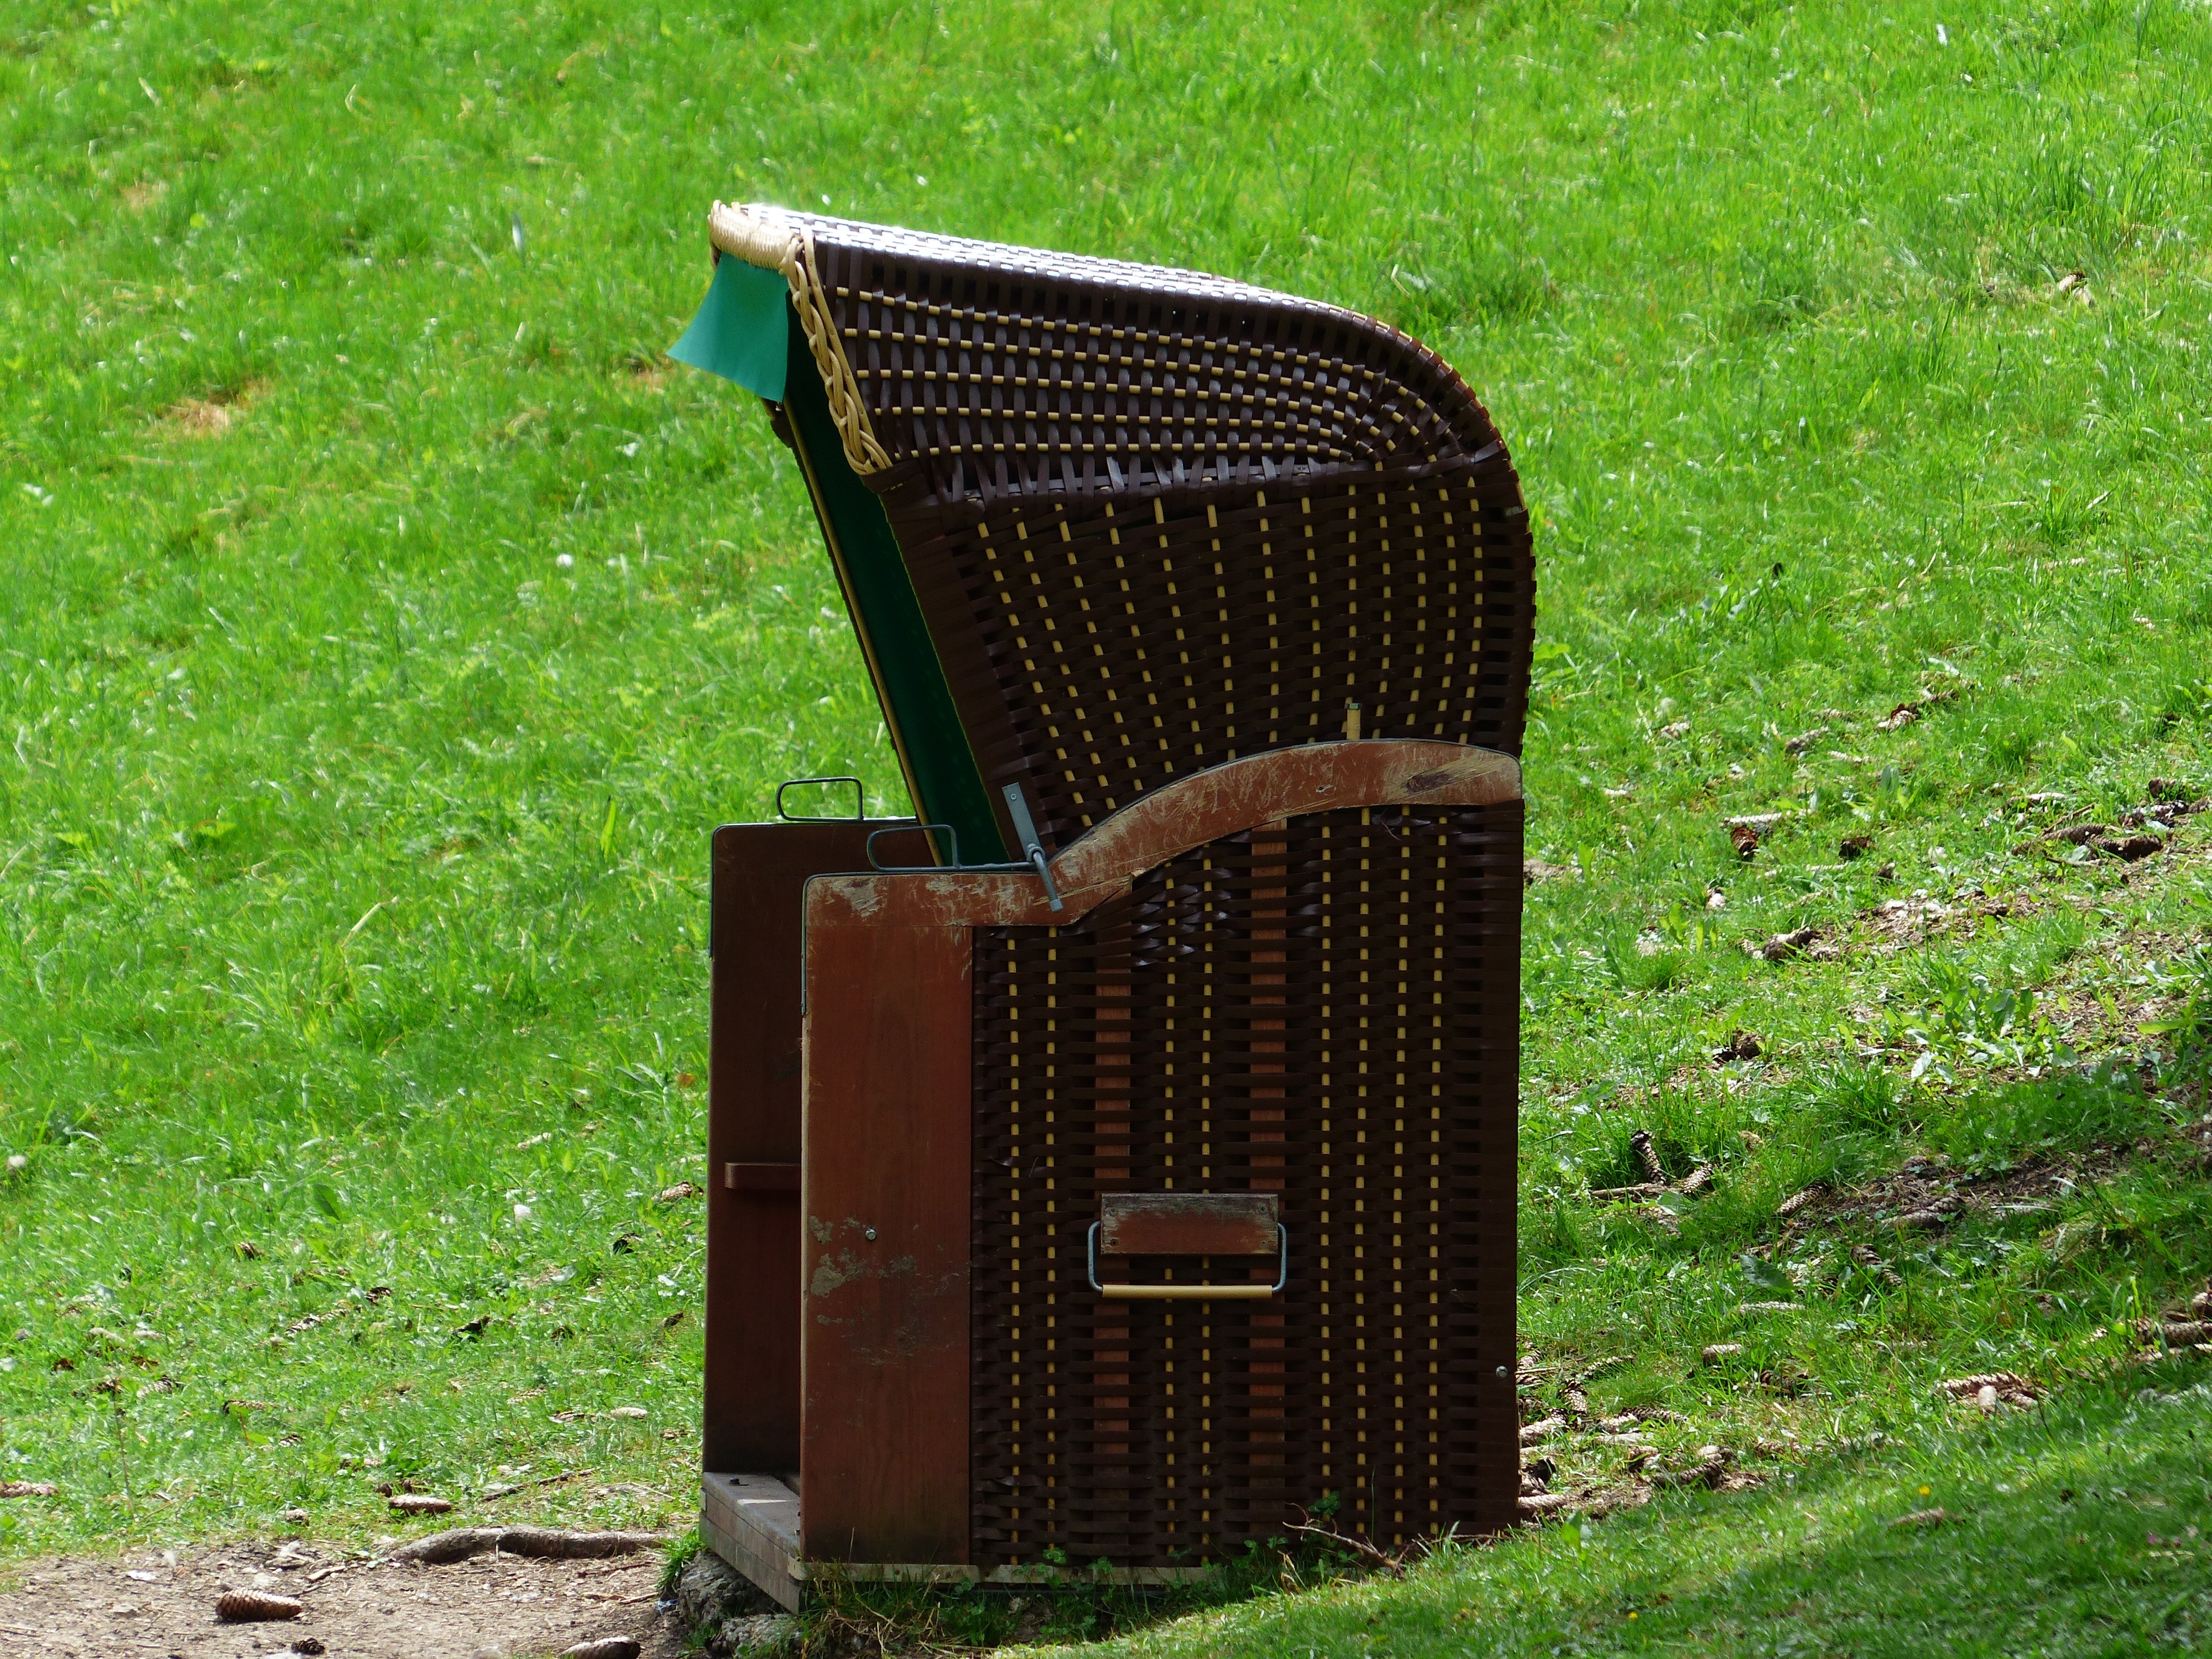
nature, grass, wood, chair, wind, rest, furniture, beach chair, furniture pieces, wind protection